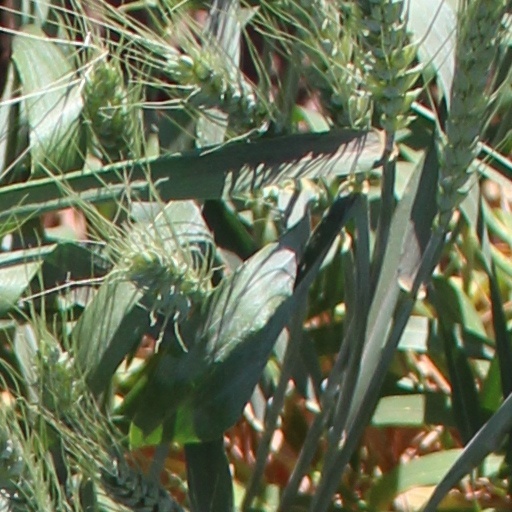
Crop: wheat